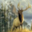
Label: deer